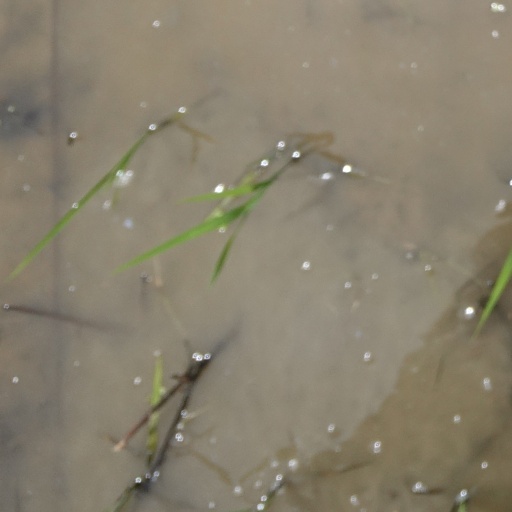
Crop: rice